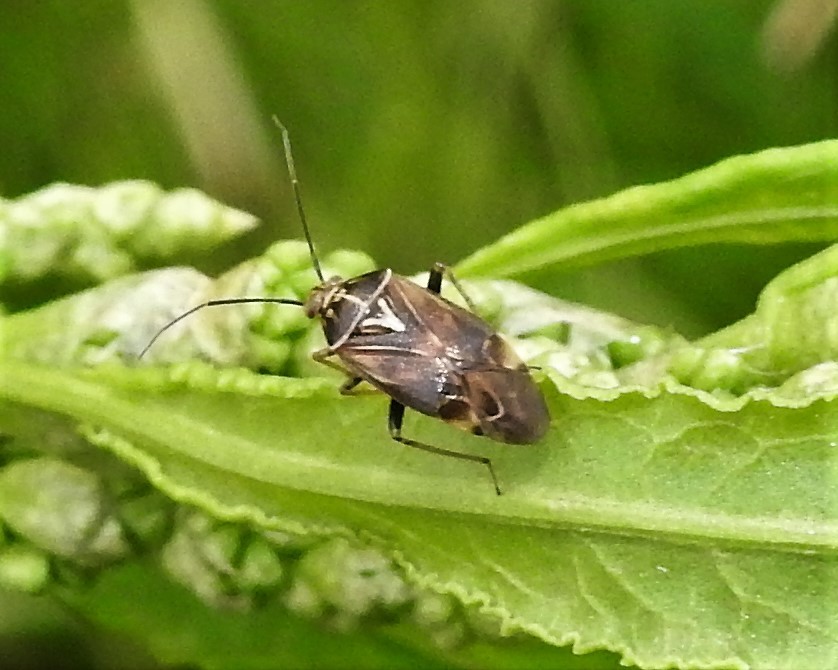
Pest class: lygus_bug